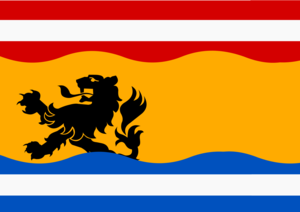
Drapeau de la Frandre Zélandaise
La Flandre zélandaise est la partie de la province néerlandaise de Zélande qui se trouve sur la rive sud de l'Escaut occidental. Elle se compose de trois communes : L'Écluse à l'ouest autour de la ville historique de L'Écluse (Sluys), Terneuse (Terneuzen) au centre et Hulst à l'est.